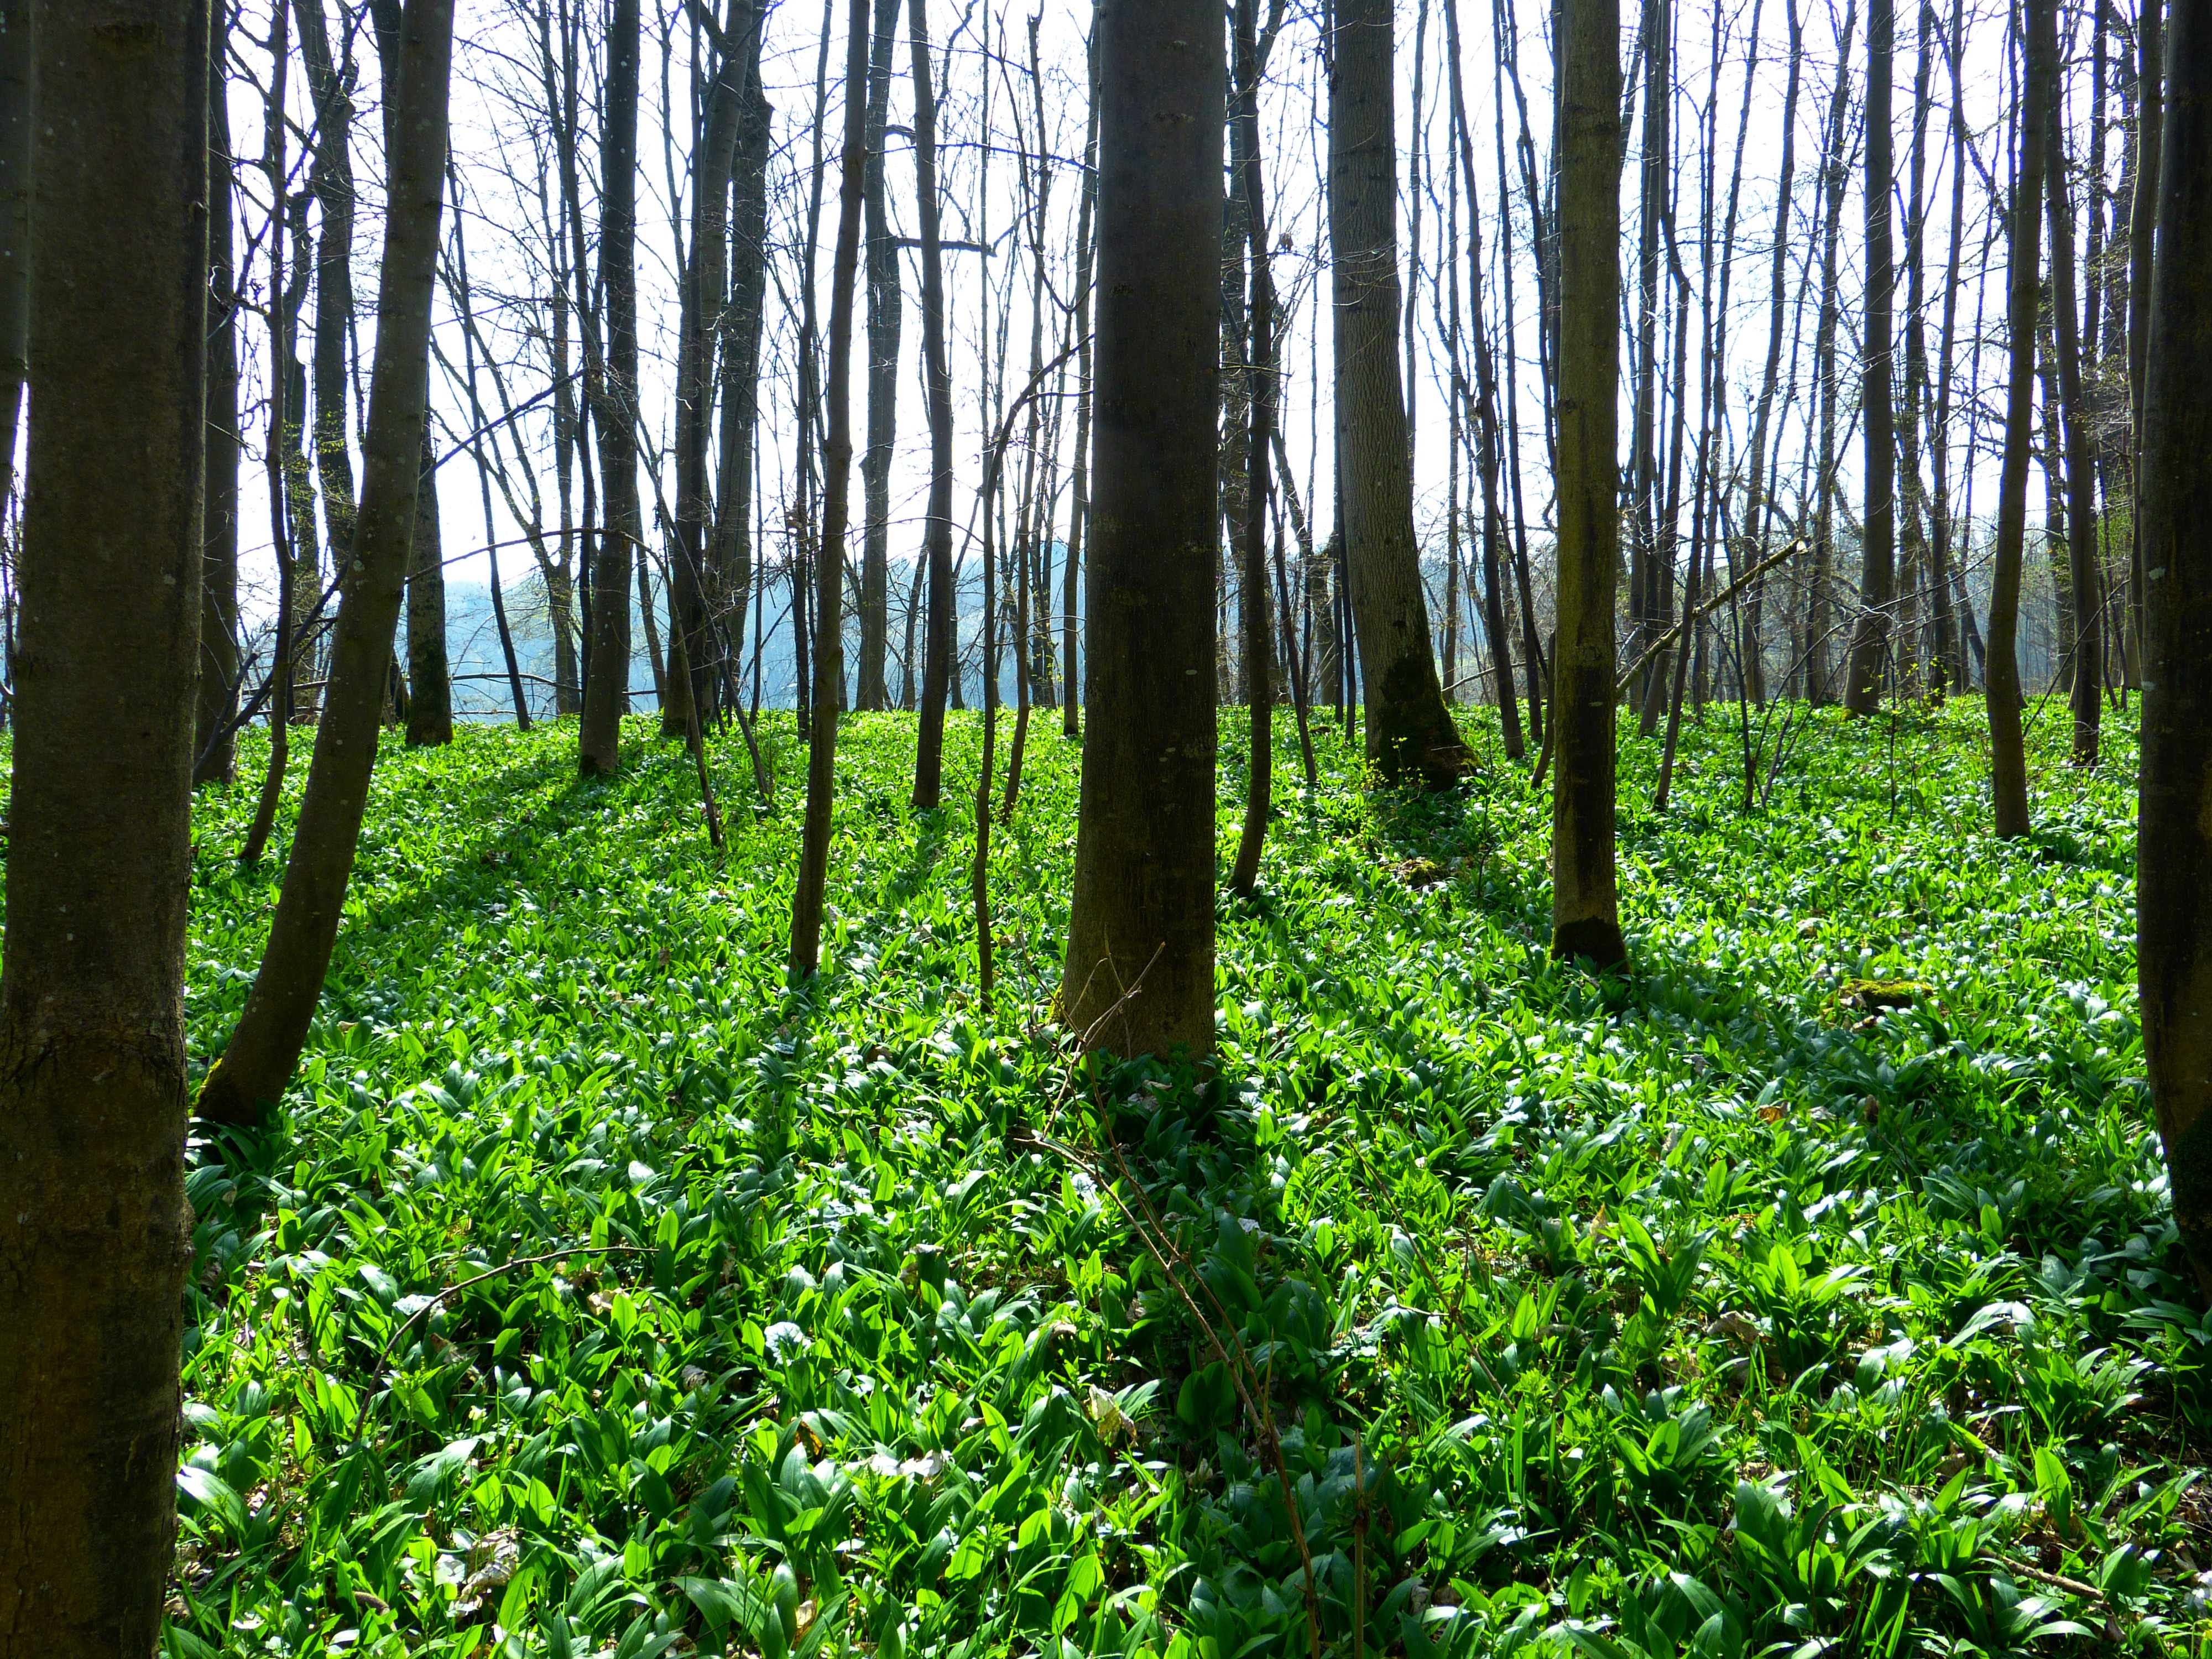
tree, forest, branch, plant, meadow, sunlight, leaf, flower, green, jungle, herb, vegetation, rainforest, deciduous, plantation, grove, woodland, habitat, ecosystem, medicinal plant, kitchen herb, bear's garlic, biome, wild garlic, old growth forest, allium ursinum, wood garlic, garlic spinach, food plant, natural environment, woody plant, temperate broadleaf and mixed forest, temperate coniferous forest, land plant